Lucien Falize

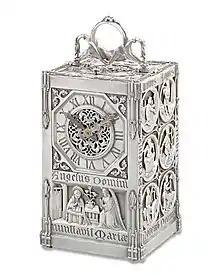
Gothic Revival Angelus Carriage Clock

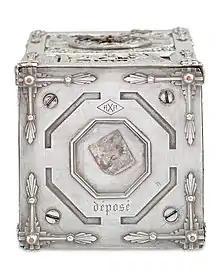
Falize's makers mark, circa 1878-1880

Lucien Falize was heavily influenced by his visits to London in 1861 and 1862, where he went to the National Gallery, Westminster Abbey, and the Crystal Palace. He was struck by the Chinese, Indian, Assyrian, and Egyptian exhibits, and at the International Exhibition he was impressed by the Oriental lacquers, enamels, bronzes, prints, and earthenware taken from the collection of Sir Rutherford Alcock.